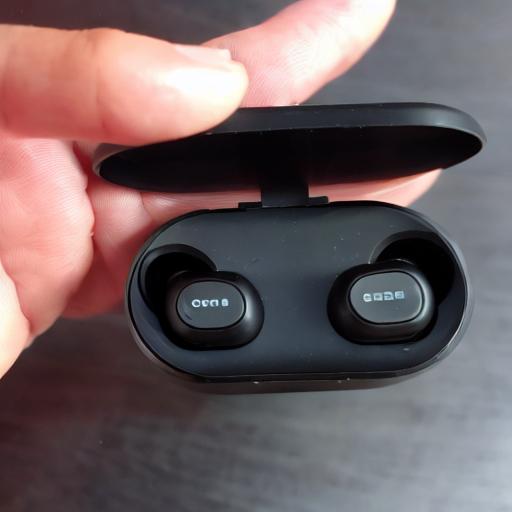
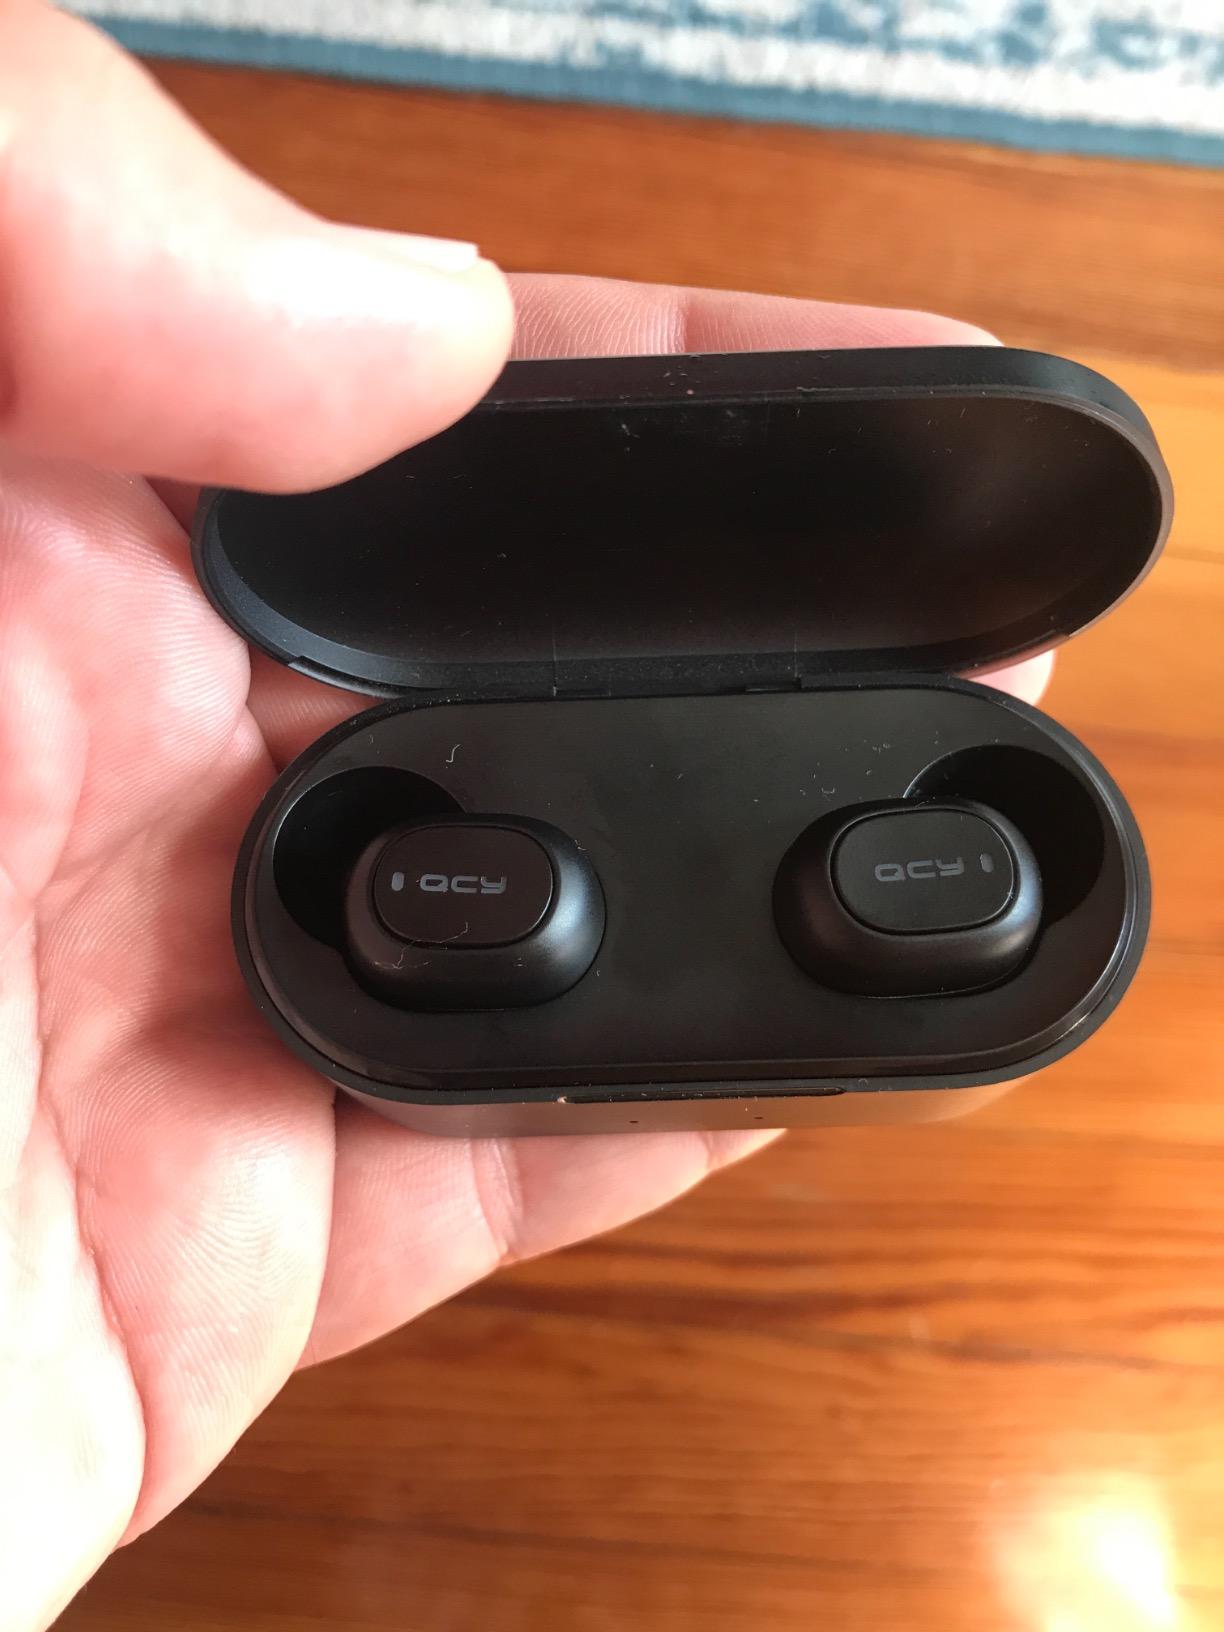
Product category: earbuds
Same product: no